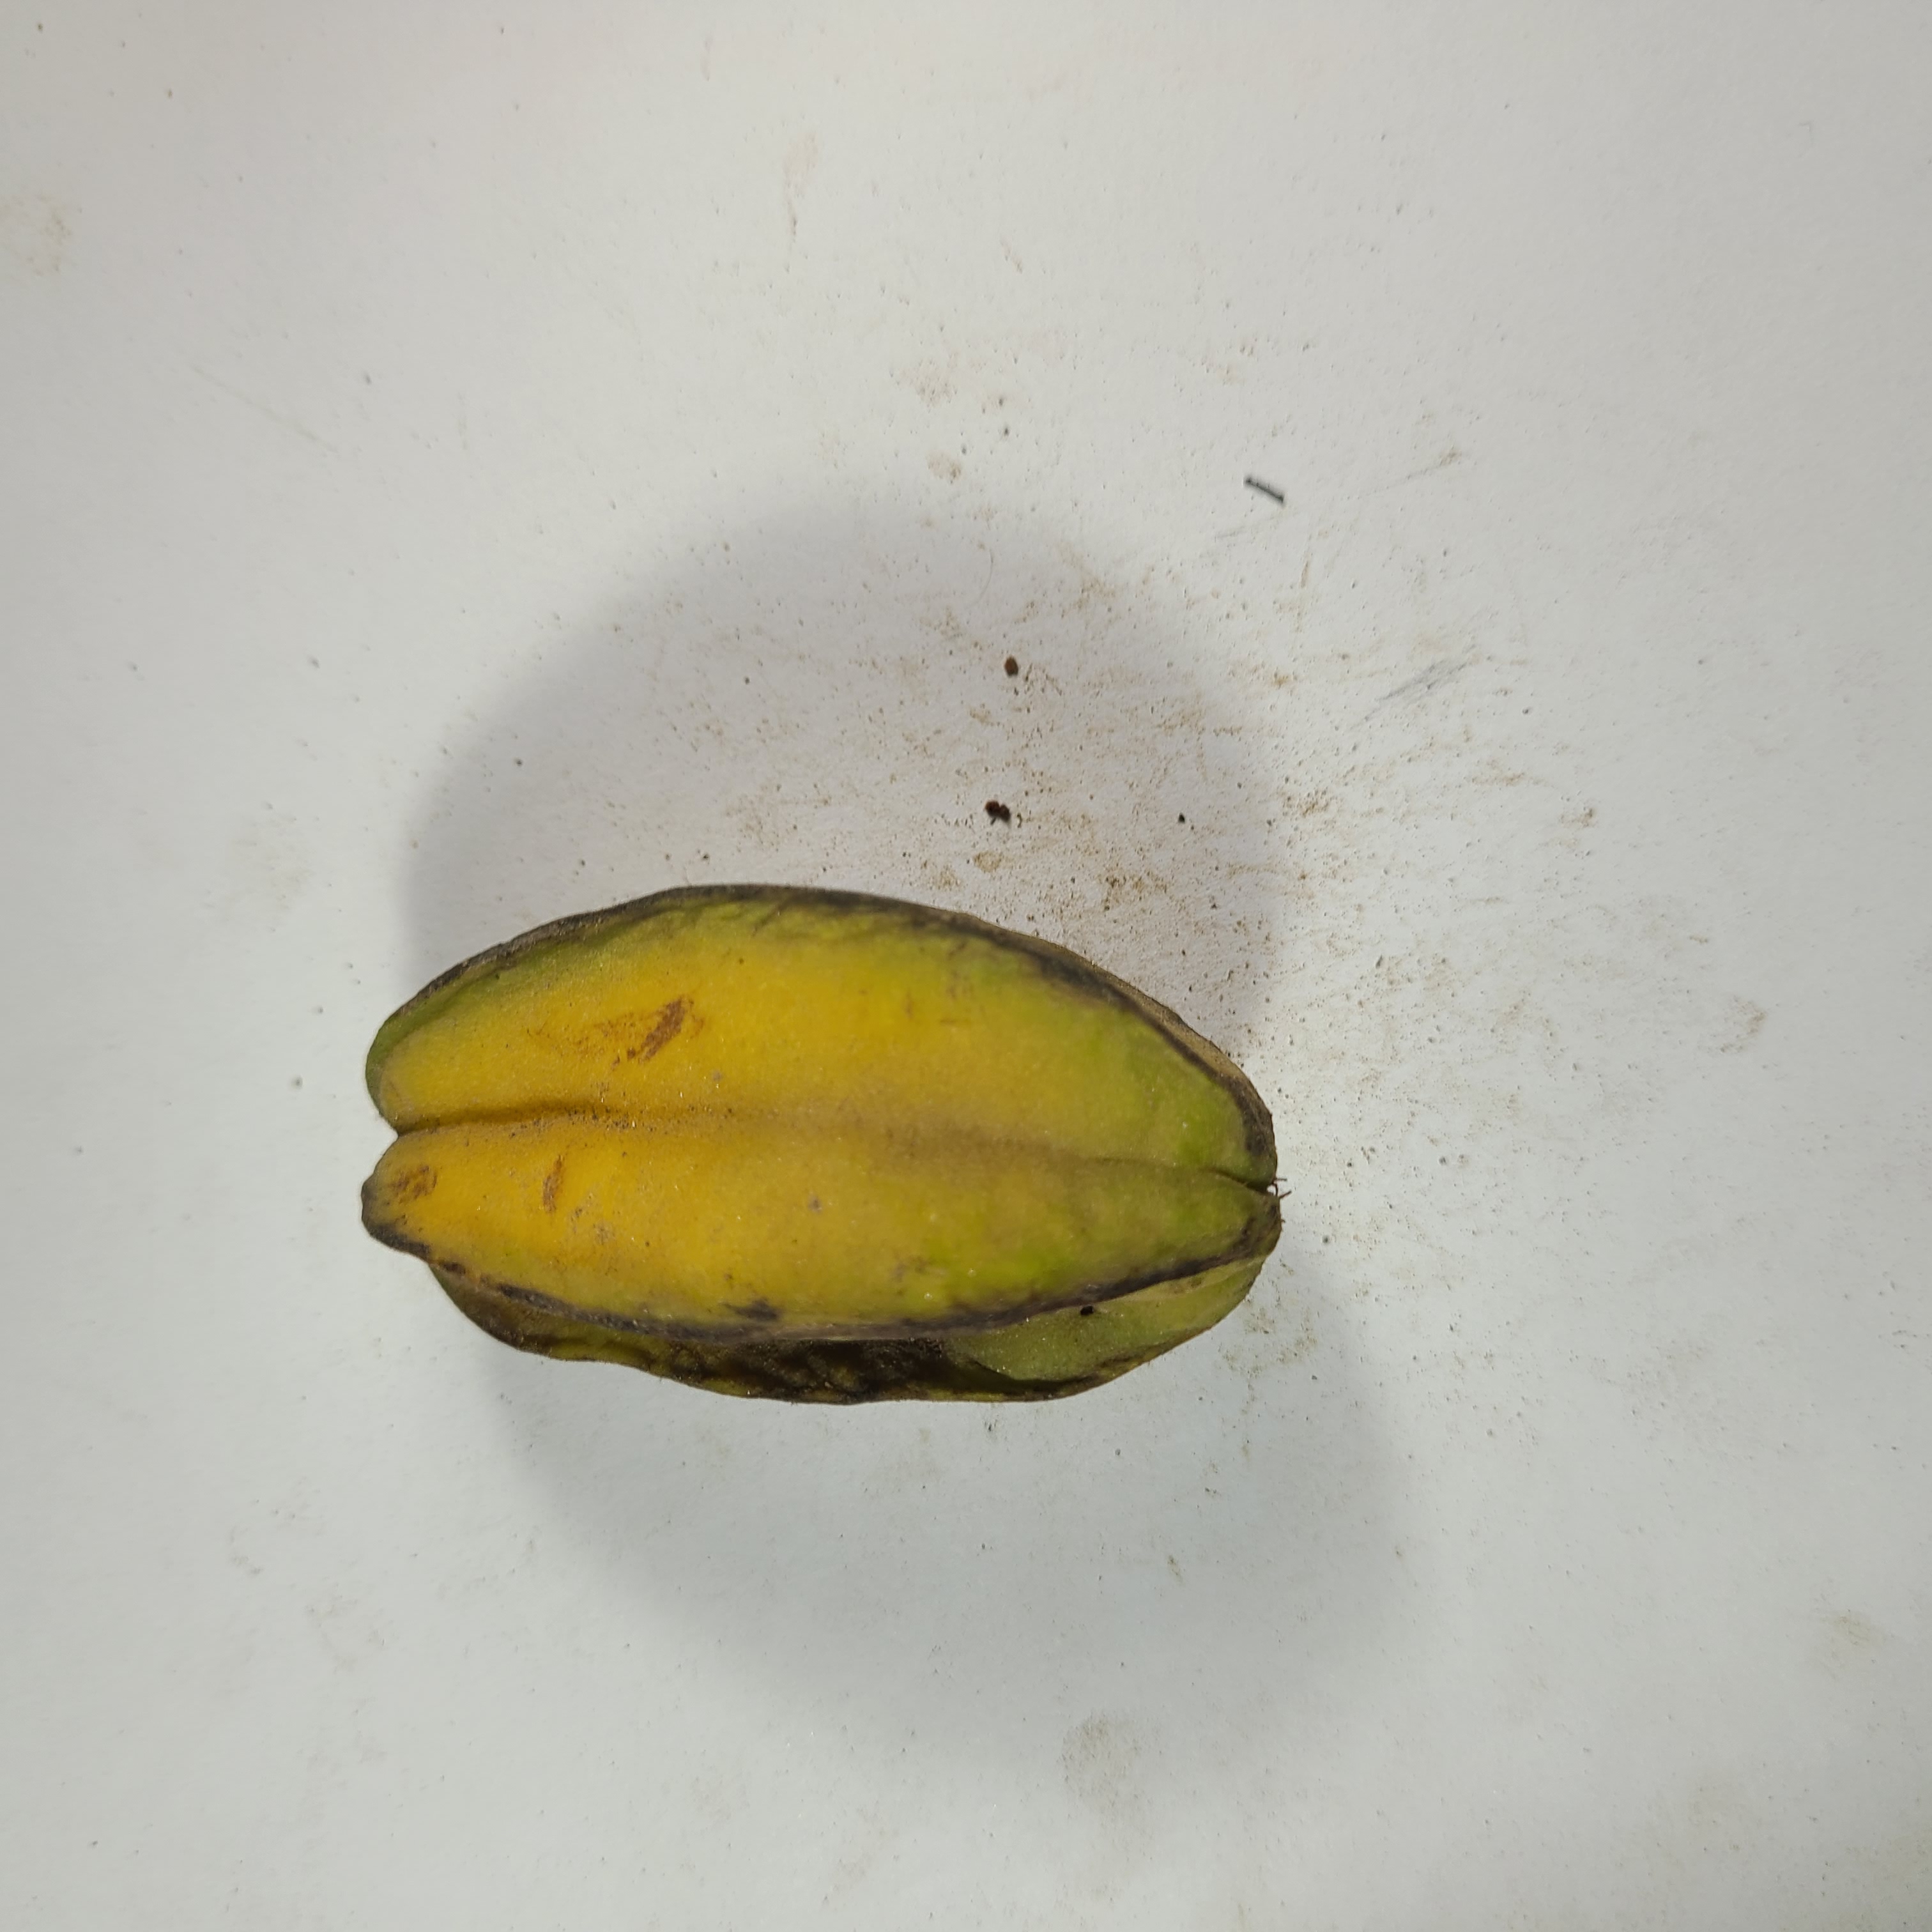
Label: Unhealthy Fruits